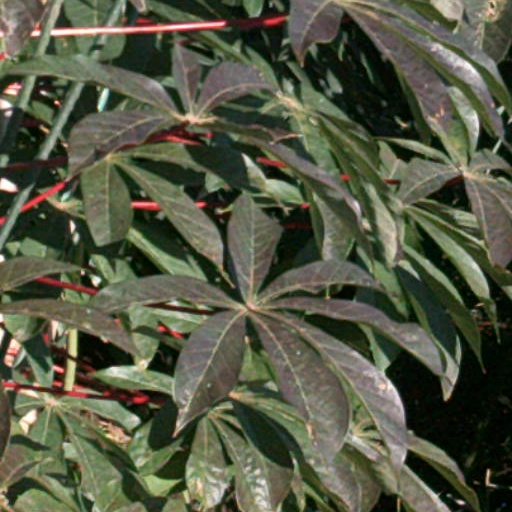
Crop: cassava